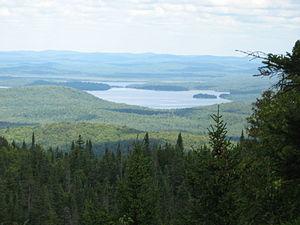
Vu du sommet du Carcan dans le Parc national du Mont-Tremblant
Les Laurentides méridionales sont une écorégion du Canada située entièrement dans la province de Québec.